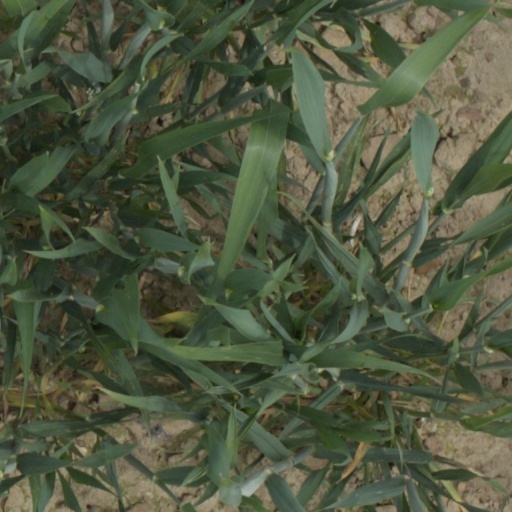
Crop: wheat